St Andrew's Church, Westhall

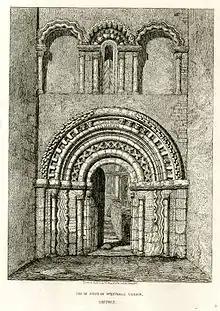
The West door - etching by Henry Davy

The church is of flint construction and comprises a nave, south aisle chancel and tower.